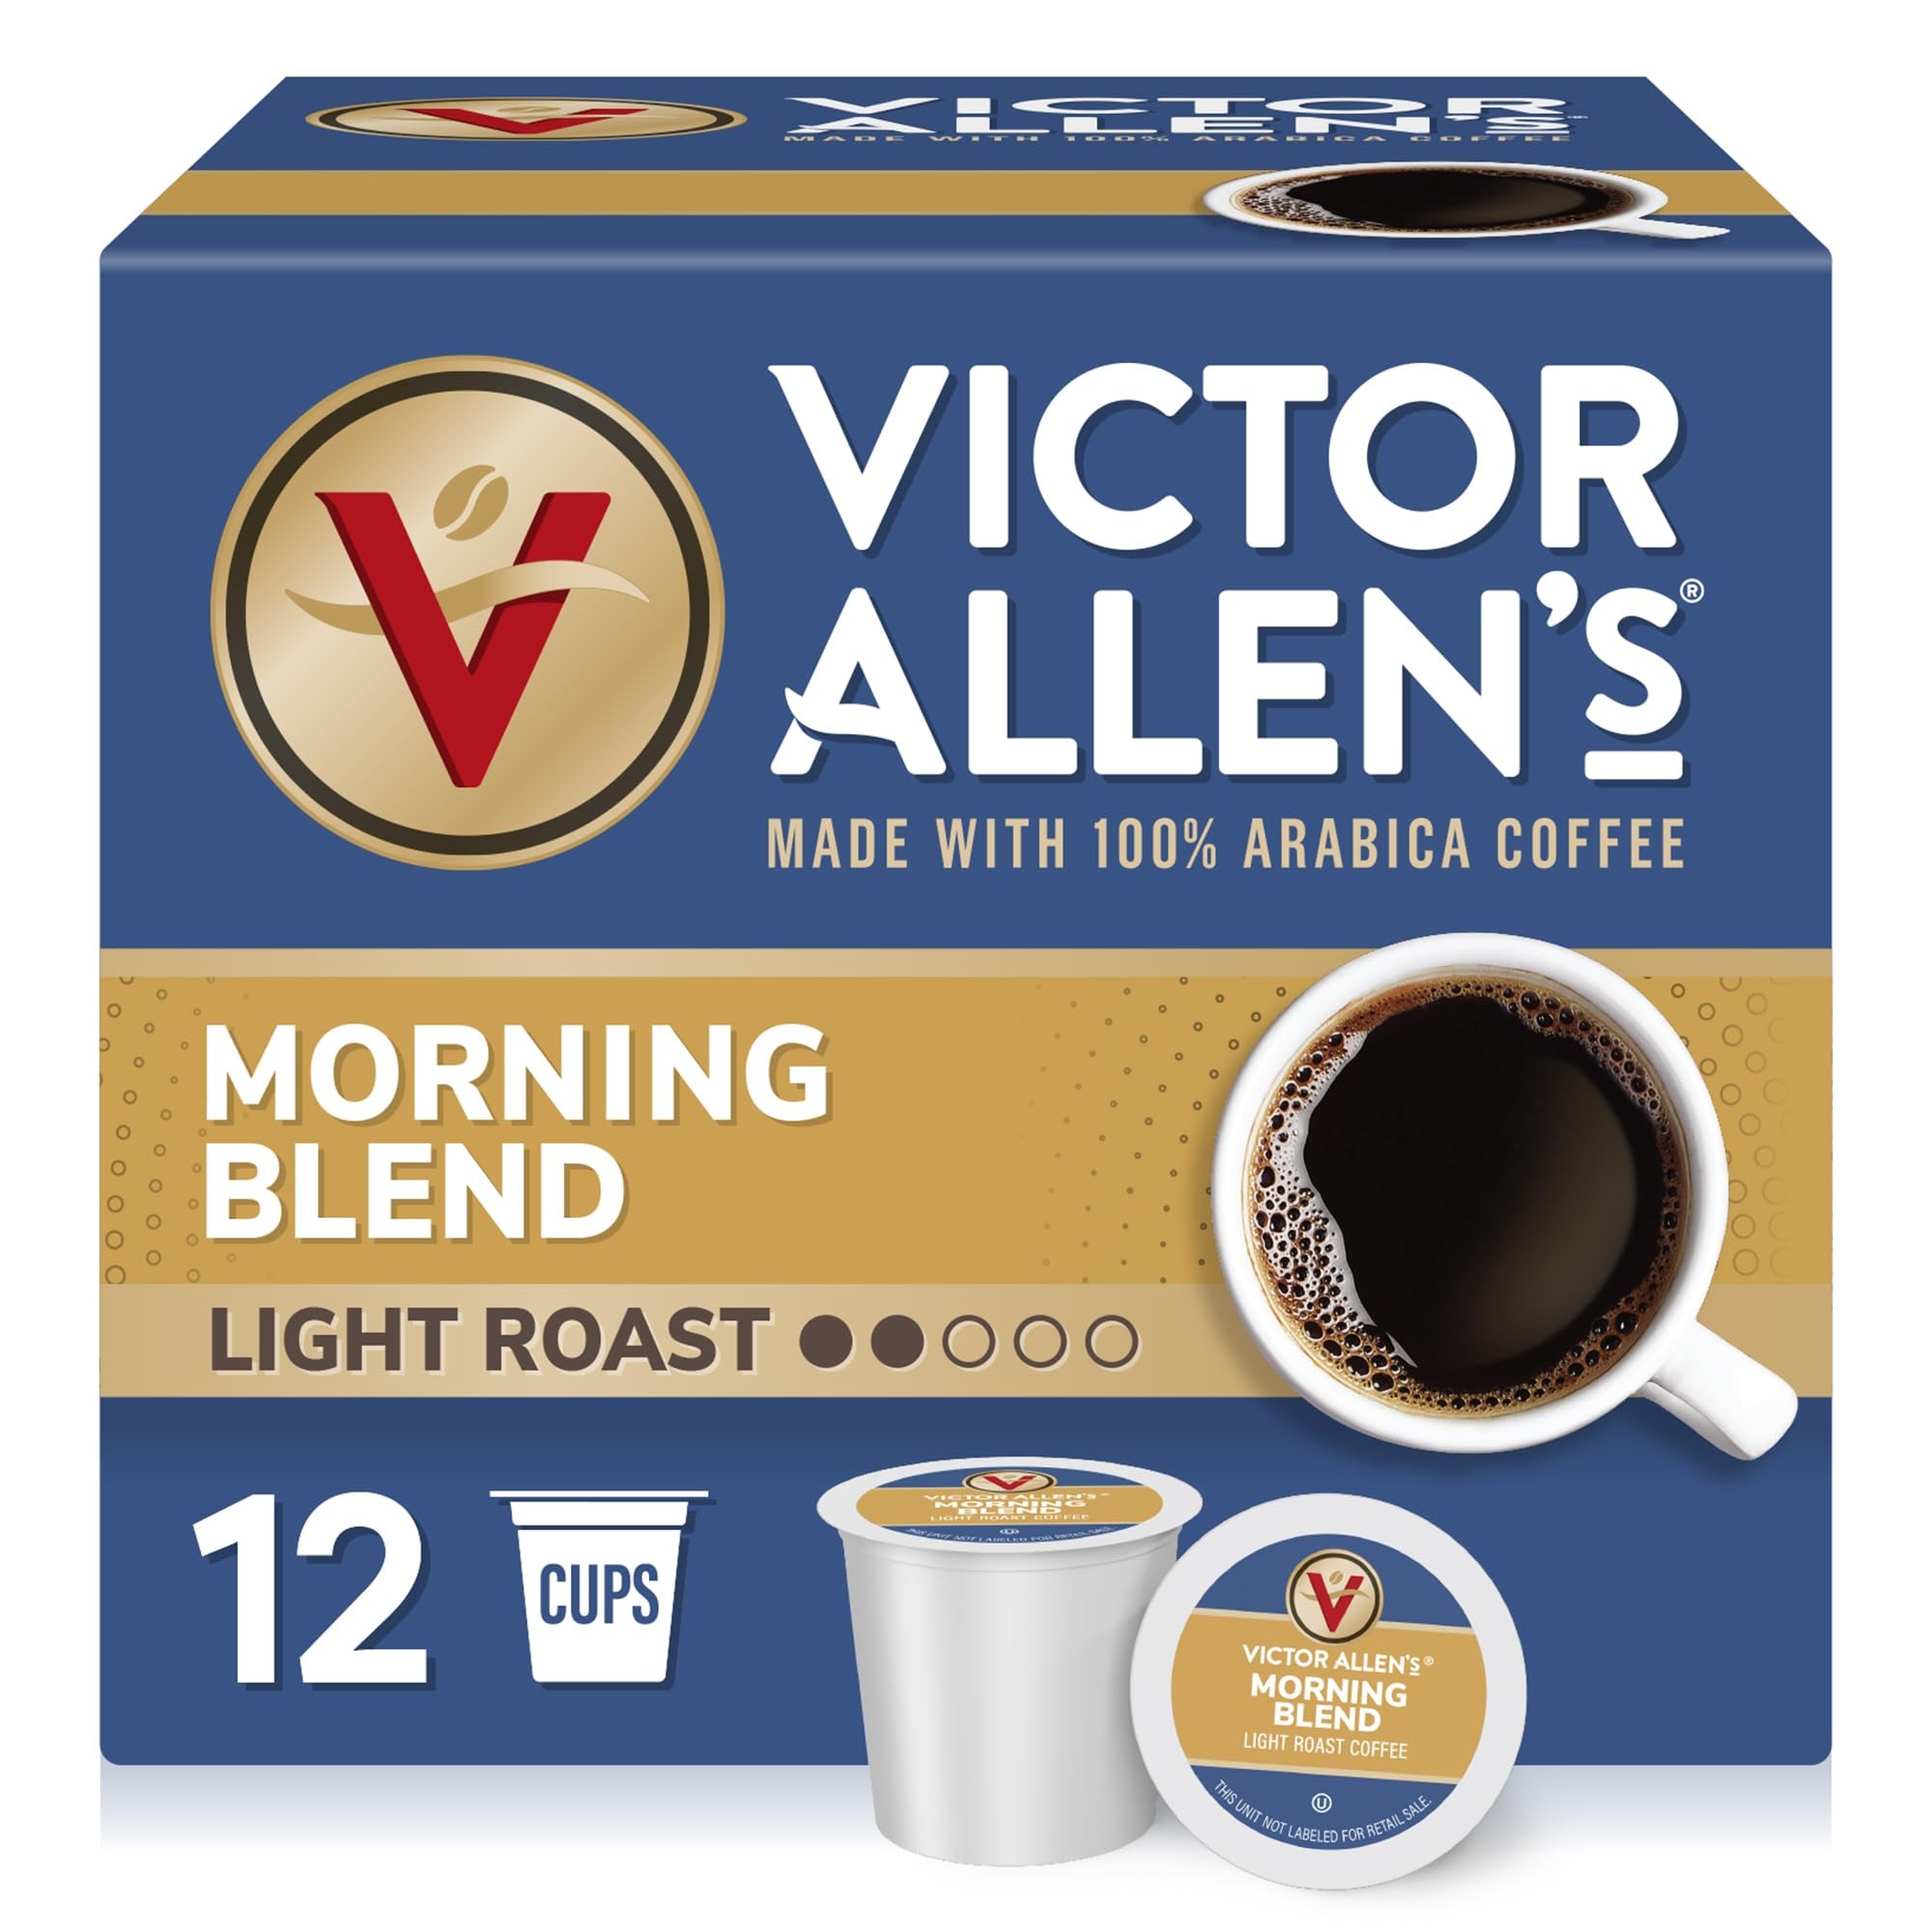
Item Name: Victor Allen's Coffee Morning Blend, Light Roast, 12 Count, Single Serve Coffee Pods for Keurig K-Cup Brewers
Bullet Point: Contains 1 box of 12 pods of Victor Allen's Morning Blend Single Serve Coffee Pods (12 pods total)
Value: 12.0
Unit: Count

Price: 19.29